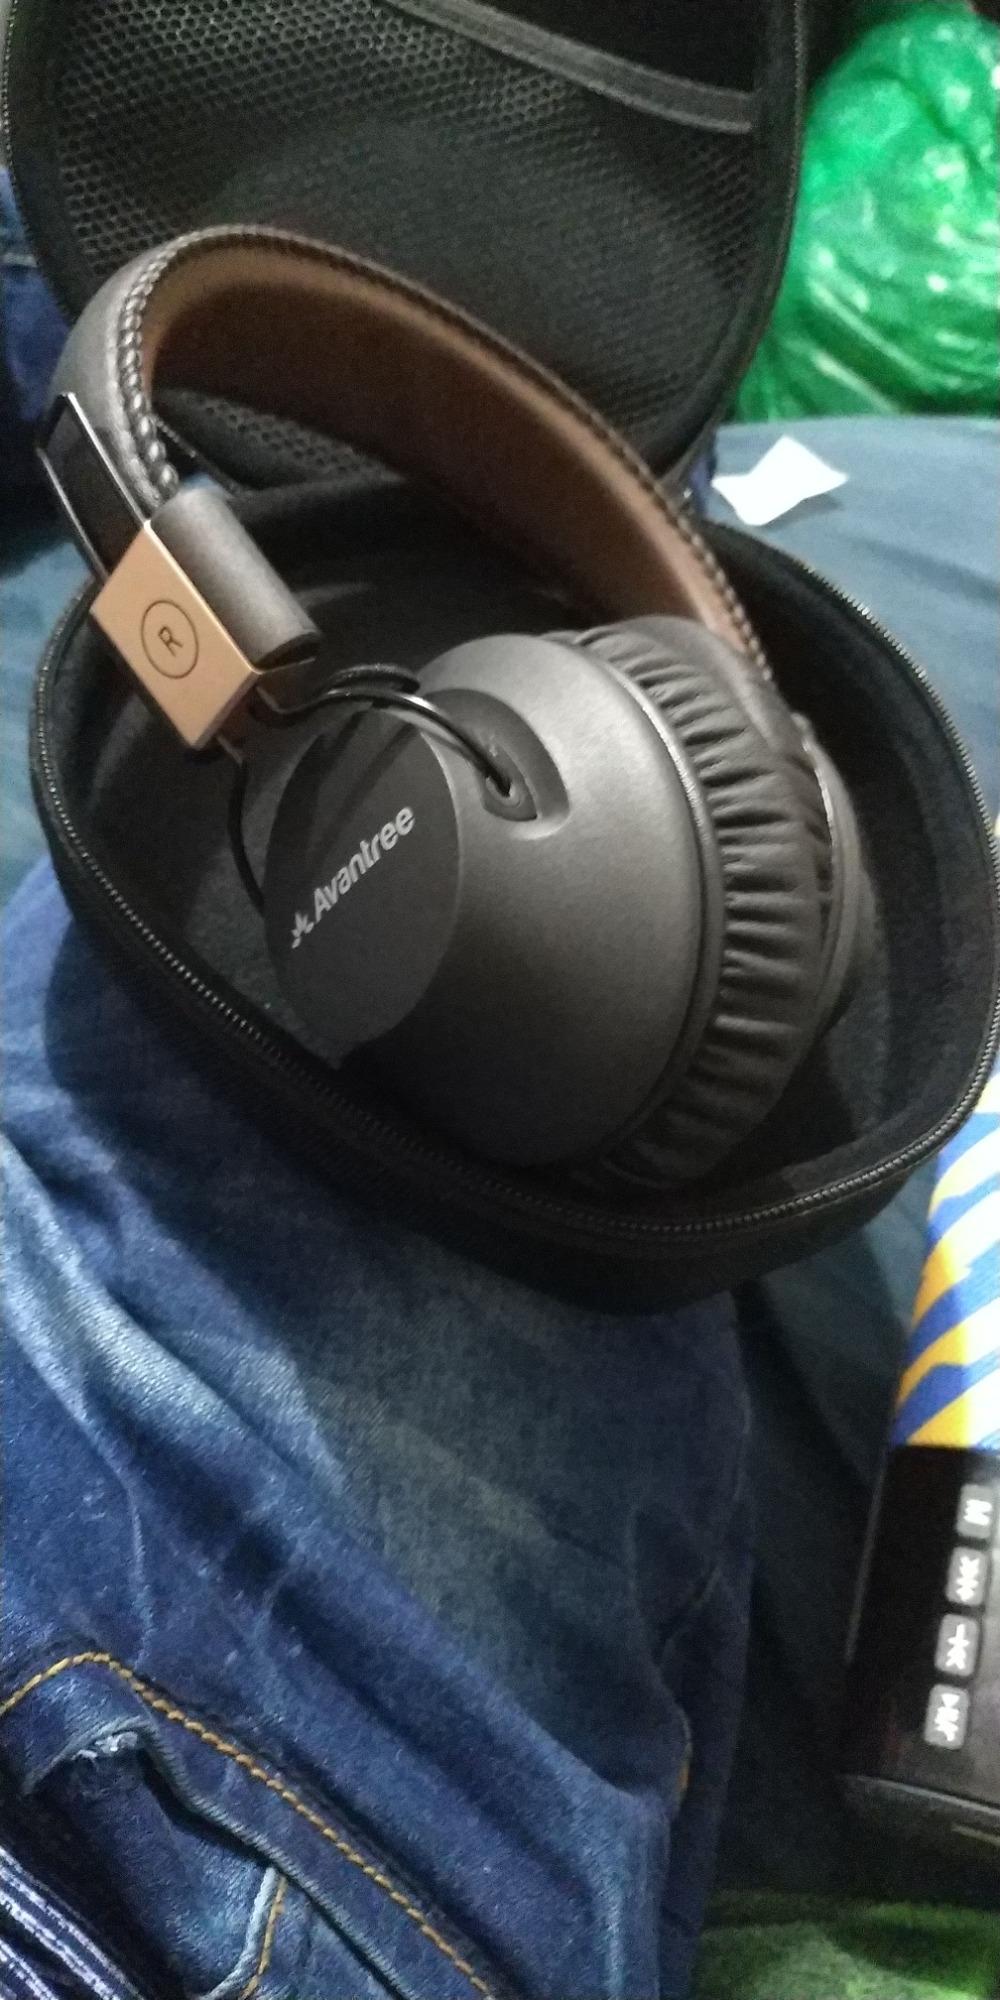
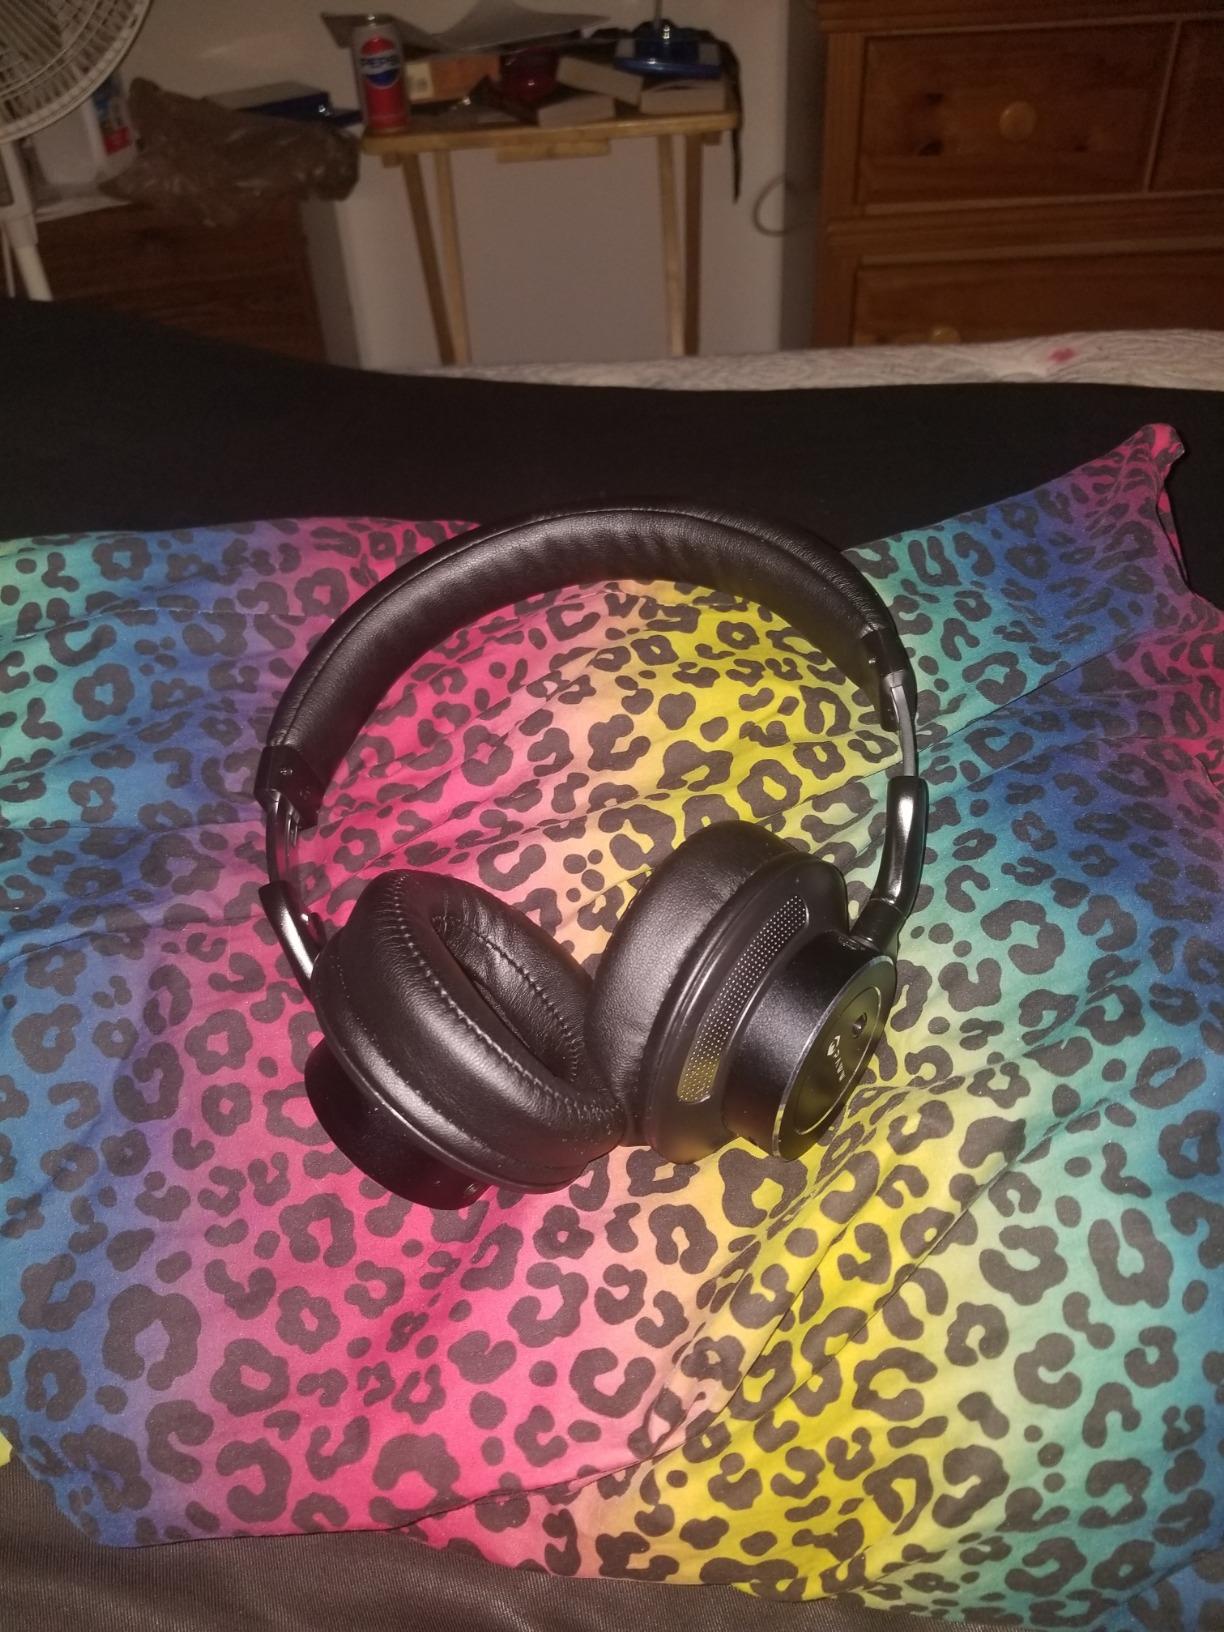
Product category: headphones
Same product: no